Comodoro Rivadavia Railway

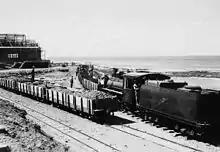
A freight train powered by a Baldwin leaving Comodoro, c. 1931

During the 1920s the branch to Astra refinery was completed, that was financed by the company due to their interests in the transport of passengers, goods, crude oil and bricks. In August 1923 the port of Antonio Morán was built. This port had an own railway line that carried soil and rubber used for construction from a quarry in Punta Piedras This line would be later named as Rada Tilly. When works were interrupted, the port was set as terminus of the line until its closure in the 1970s.